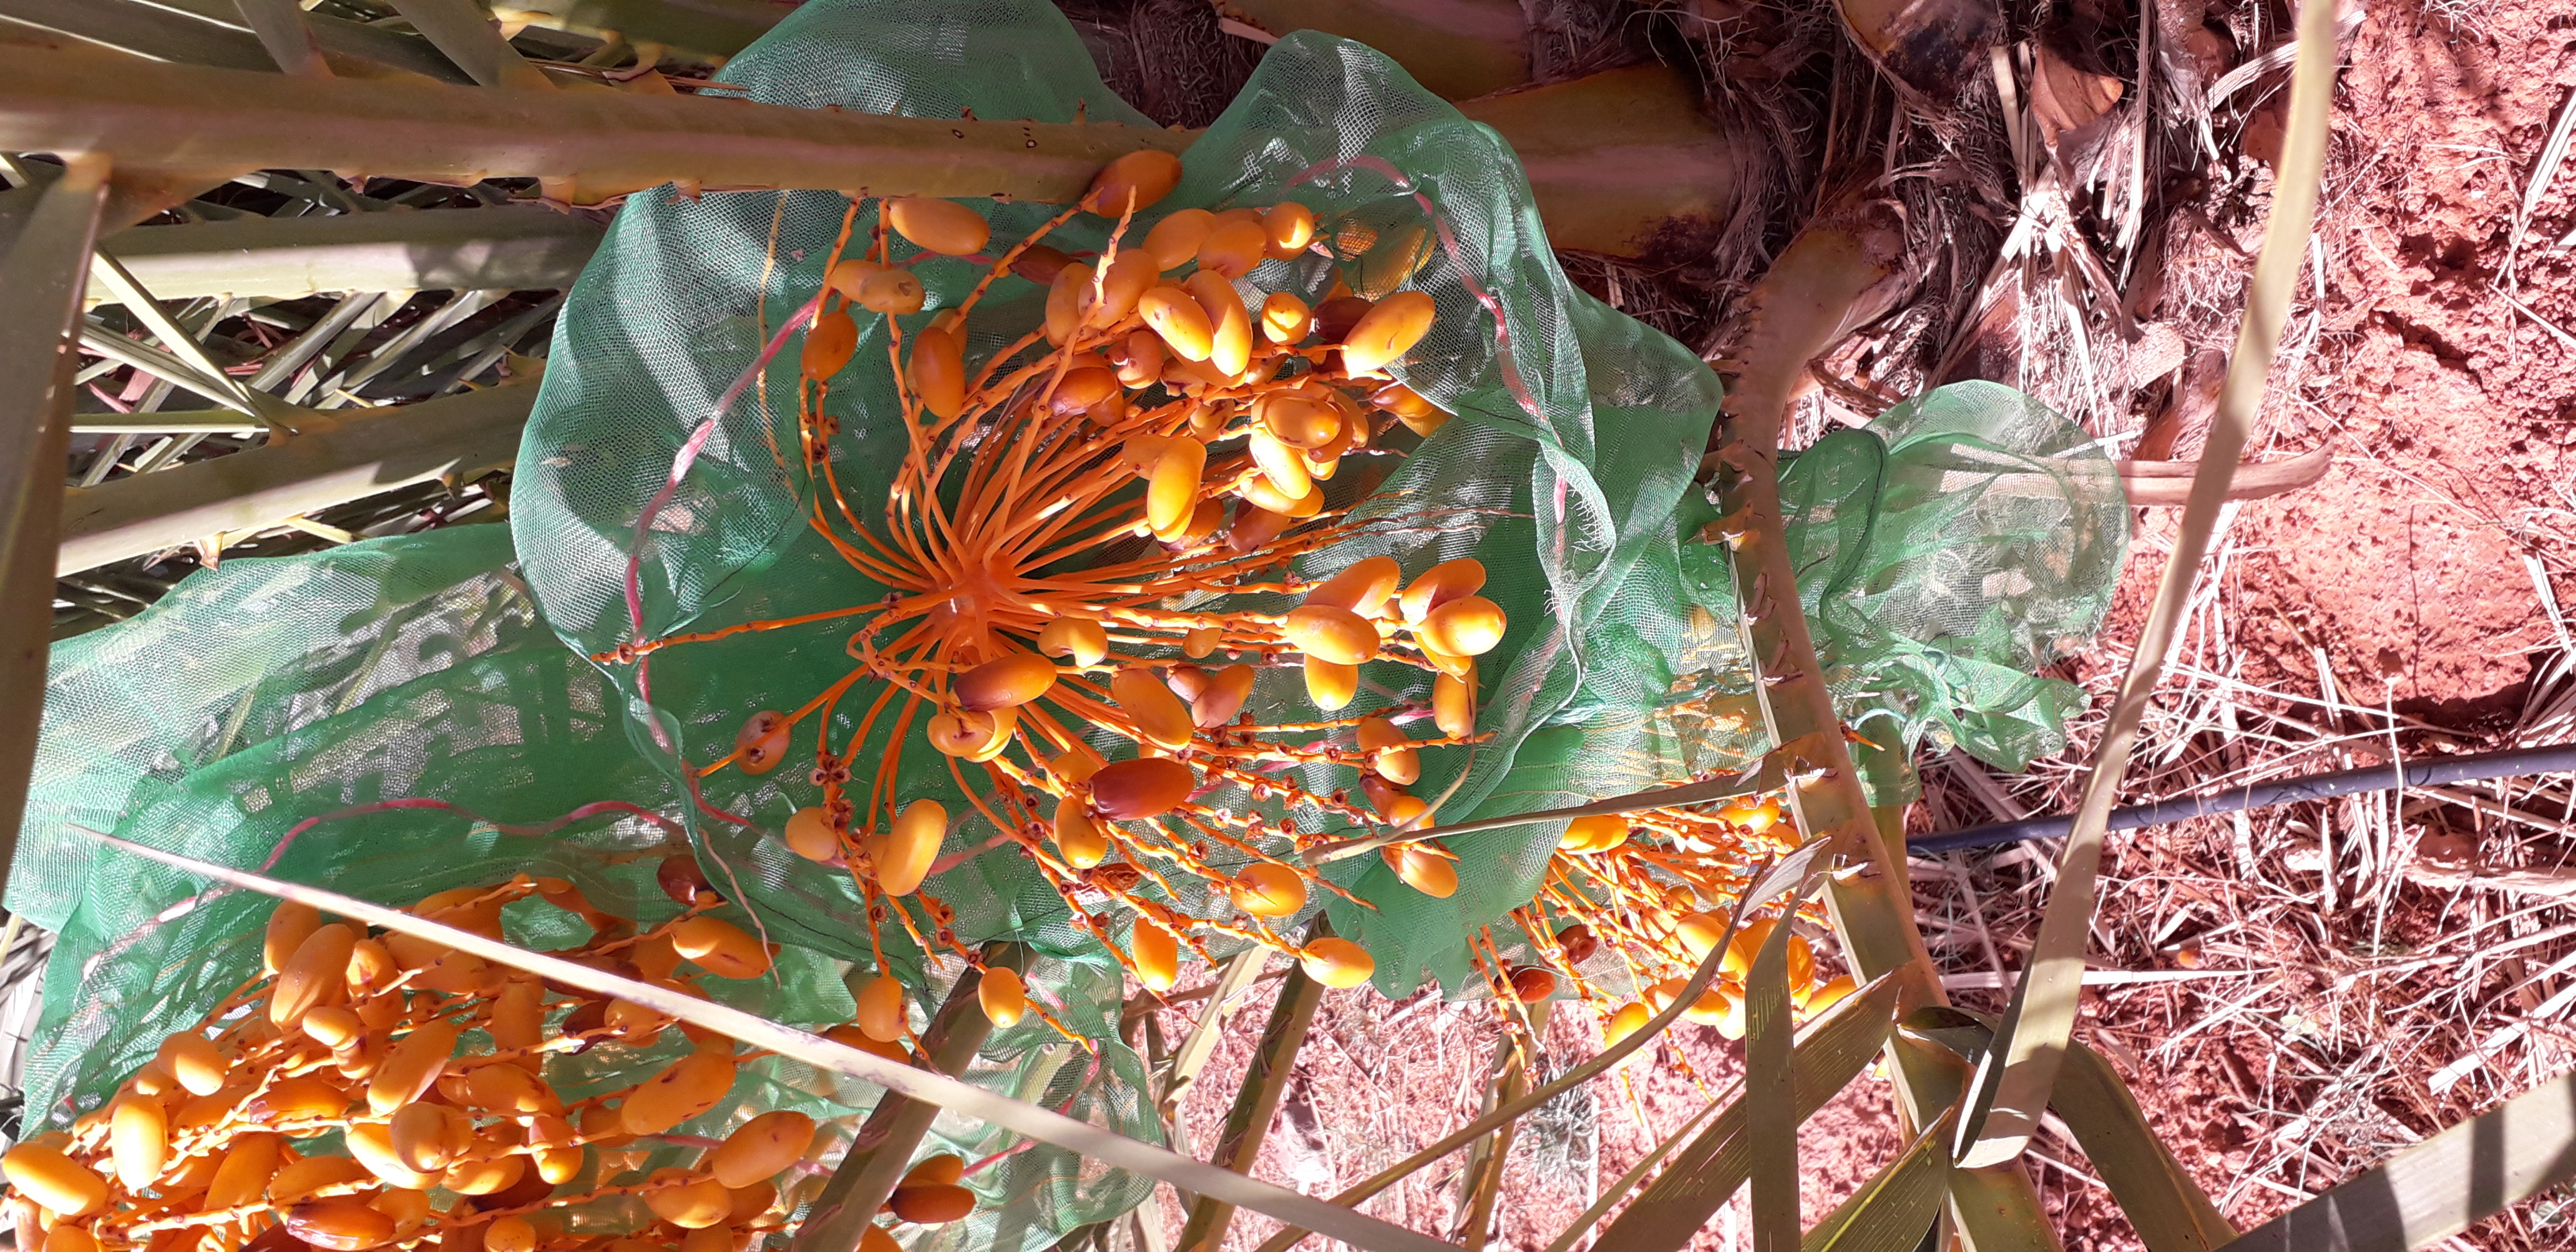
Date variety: kholt